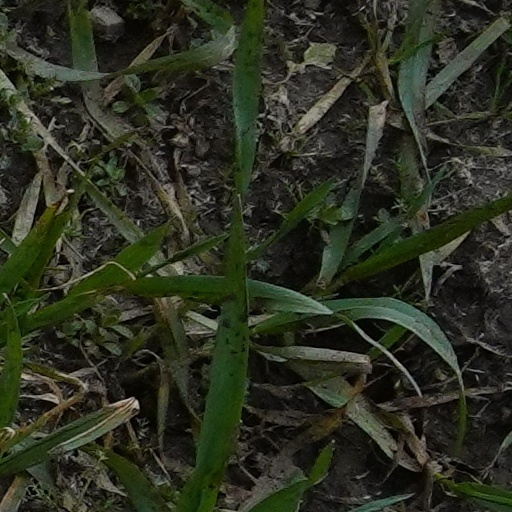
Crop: wheat